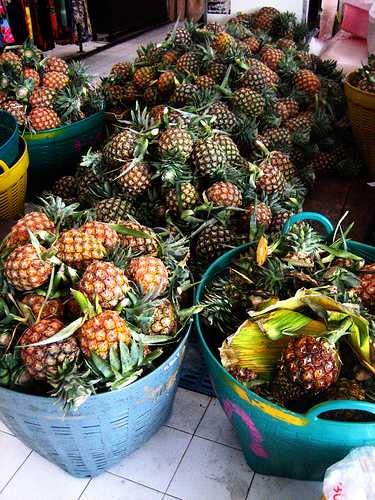
Label: Pineapple